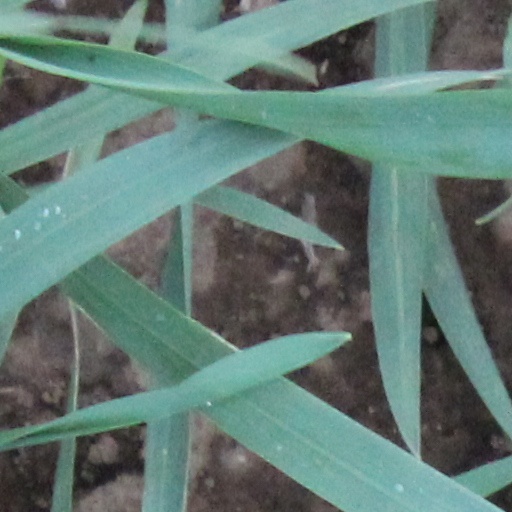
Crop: wheat